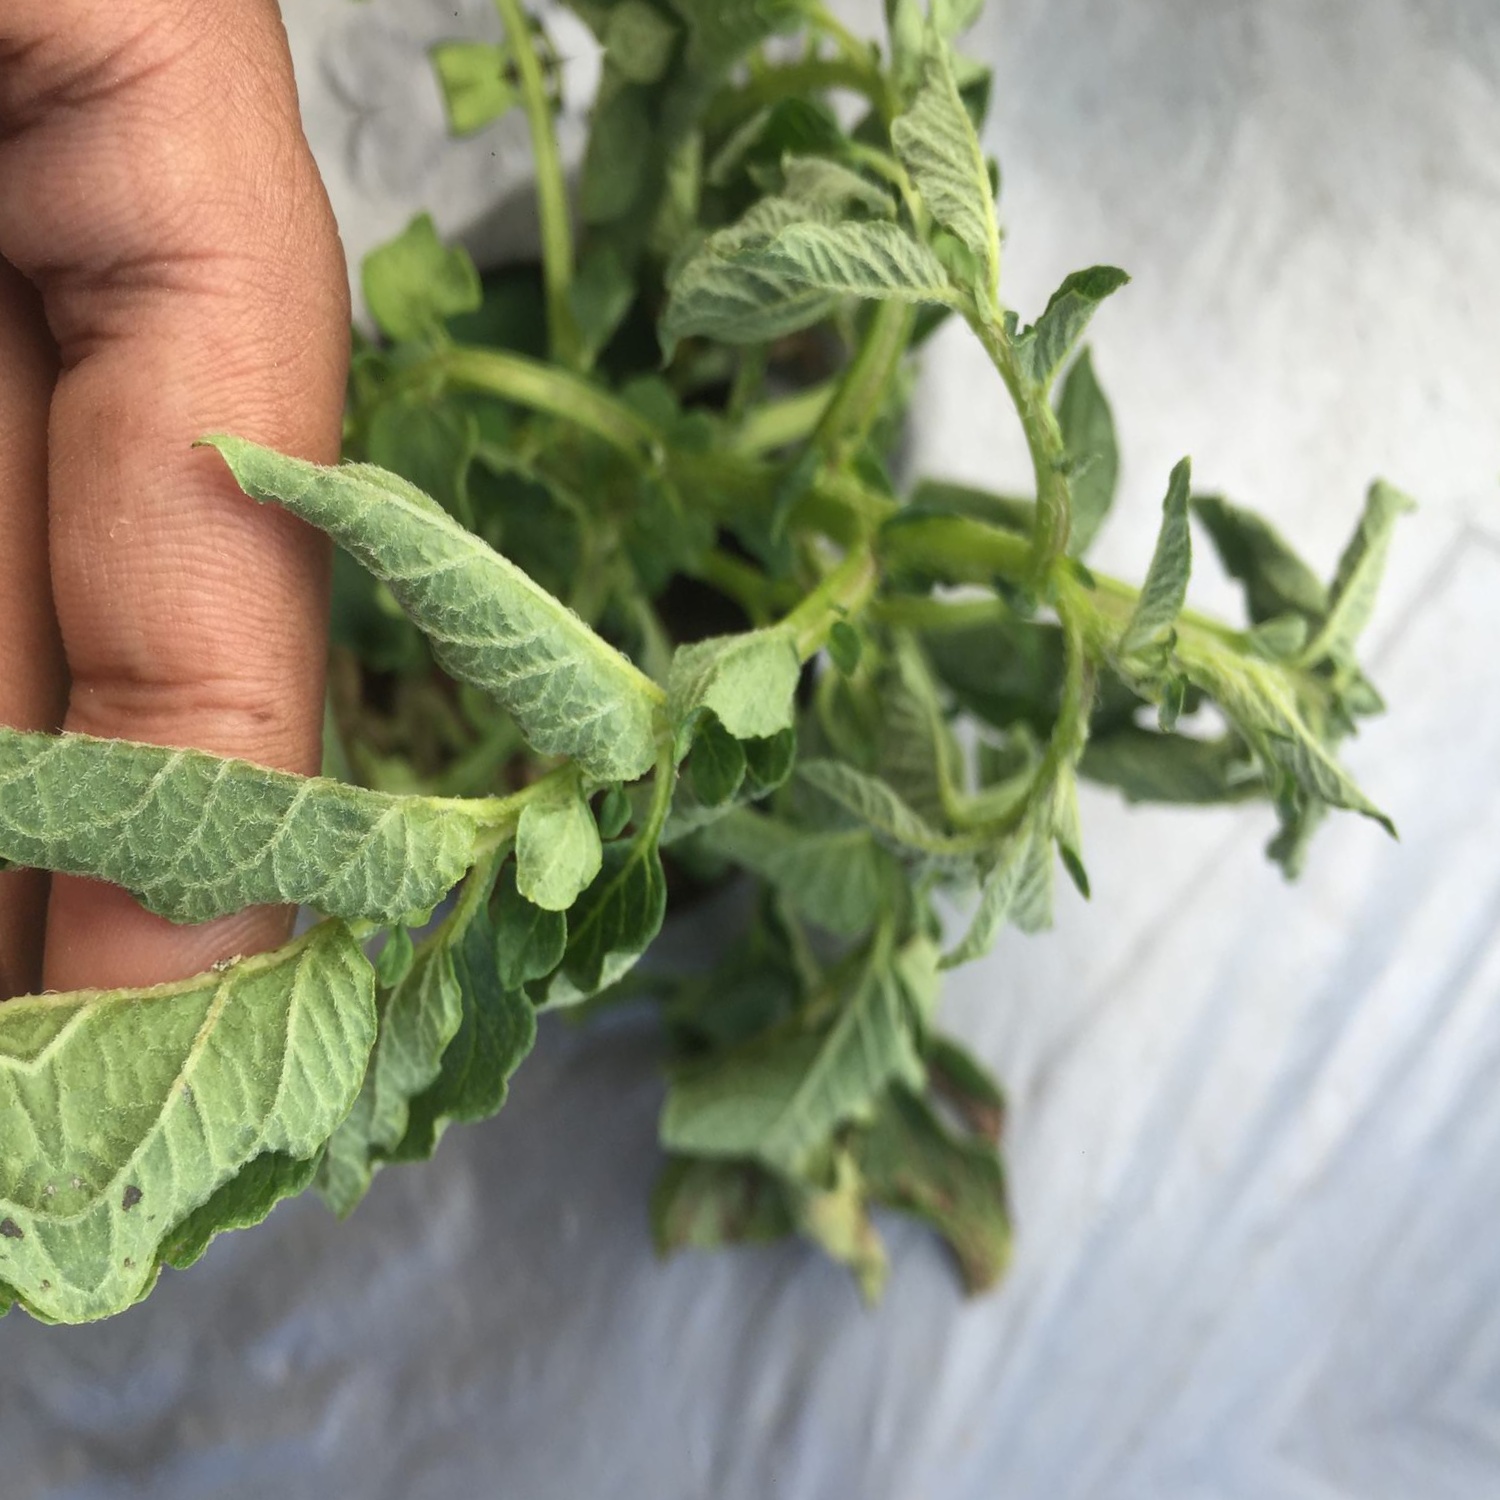
Etiqueta: Pudricion_Parda